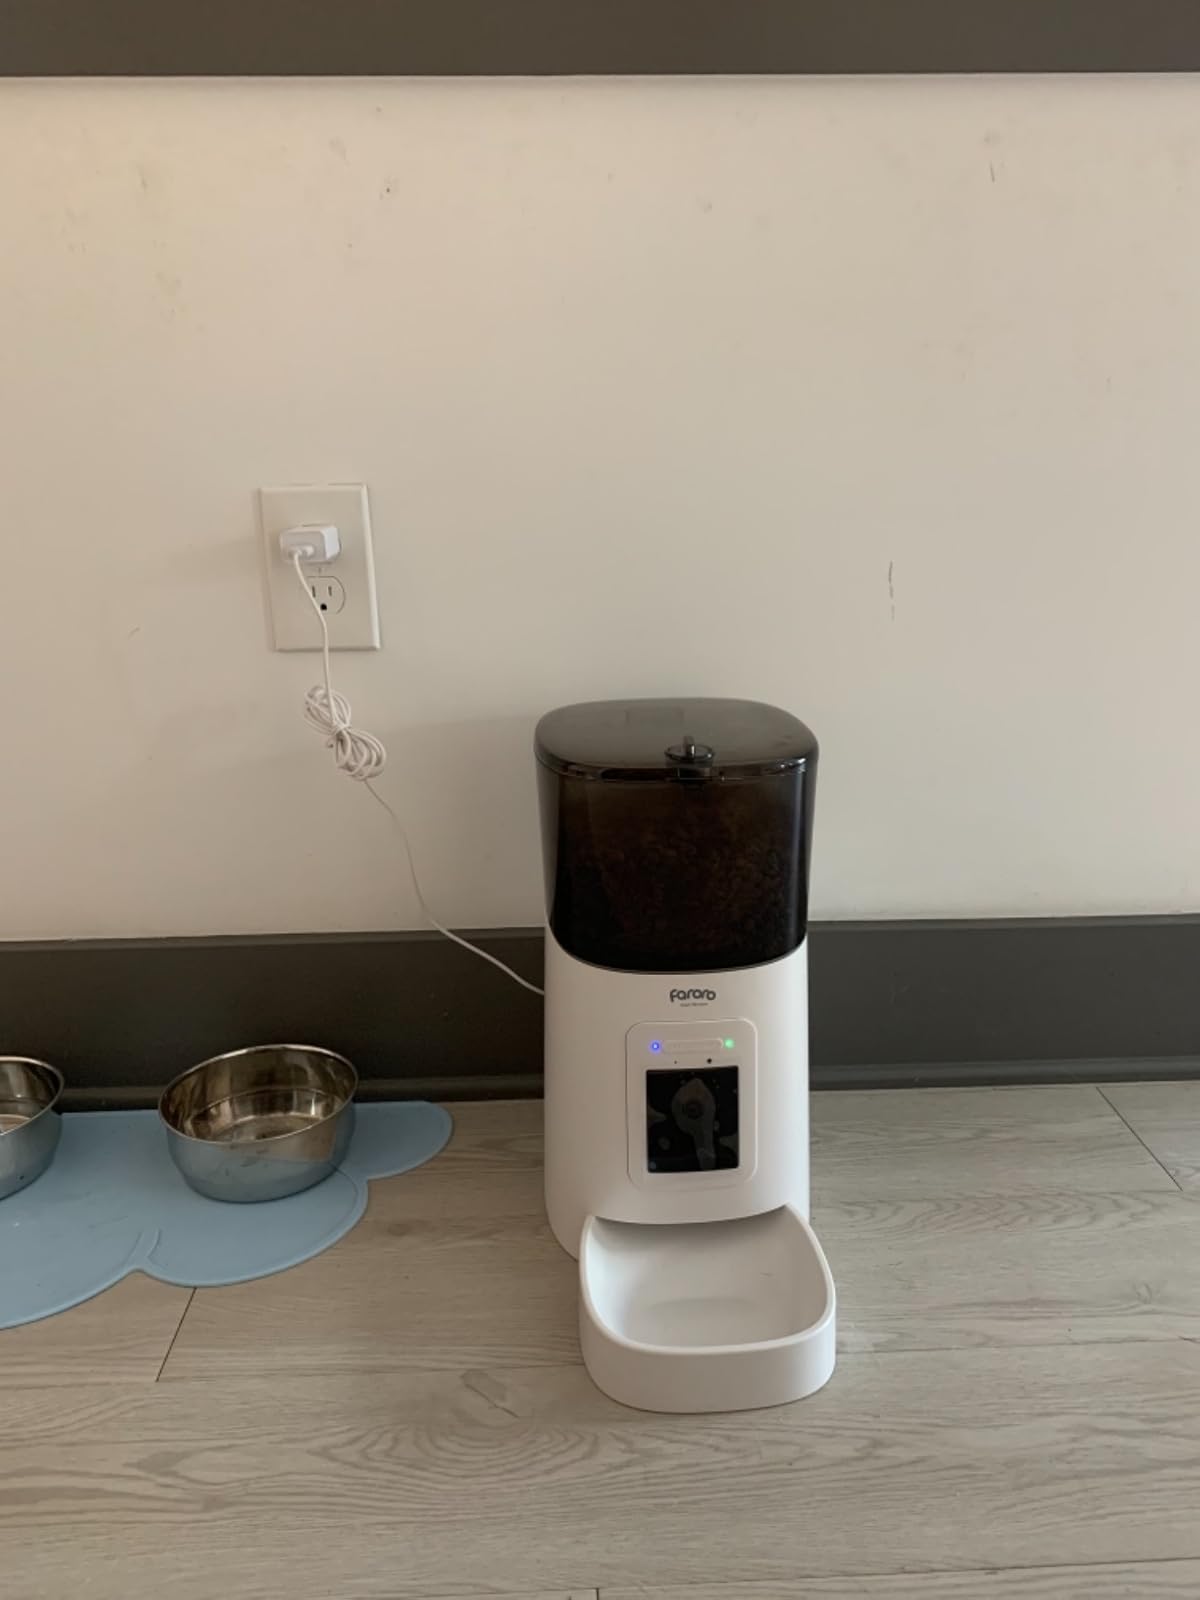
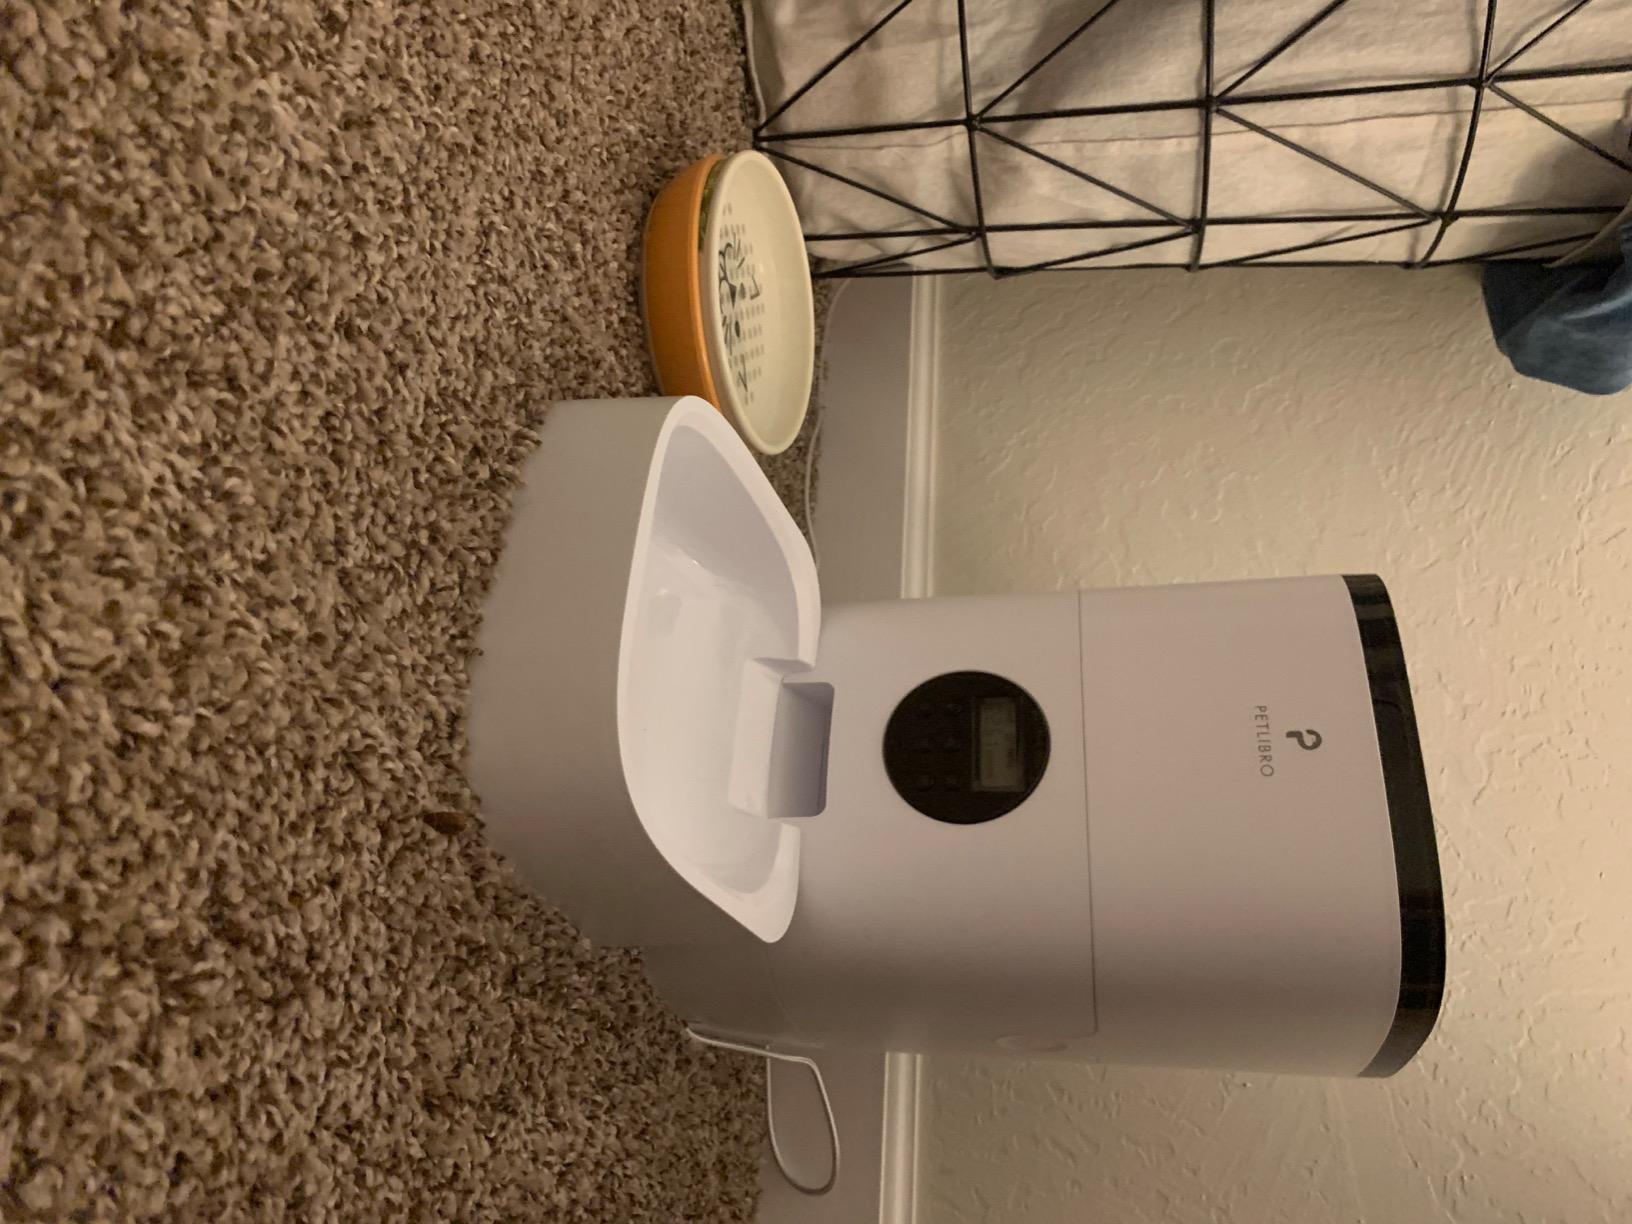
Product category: items_feeder
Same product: no